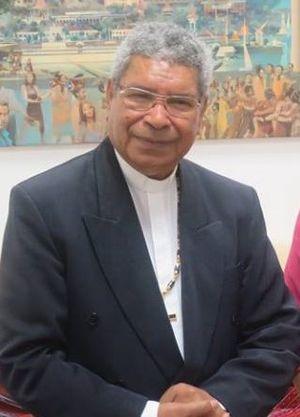
Carlos Filipe Ximenes Belo, né le 3 février 1948 à Baucau, alors au Timor portugais, est un religieux salésien, évêque catholique, administrateur apostolique de Dili de 1988 à 2002. Il est co-lauréat avec José Ramos-Horta du prix Nobel de la paix de 1996 pour leur travail lors de la recherche d'une résolution pacifique et équitable du conflit au Timor oriental.